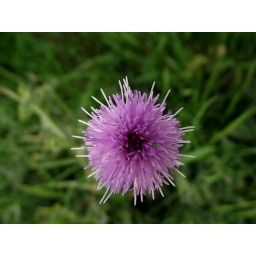
just a flower in a field i liked the look of really